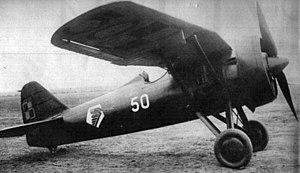
La Brigade de poursuite est une unité d'aviation de chasse polonaise ayant combattu pendant la campagne de Pologne.
Le PZL P.7 est un avion militaire de l'entre-deux-guerres. Il a été utilisé pendant l'invasion de la Pologne en 1939.